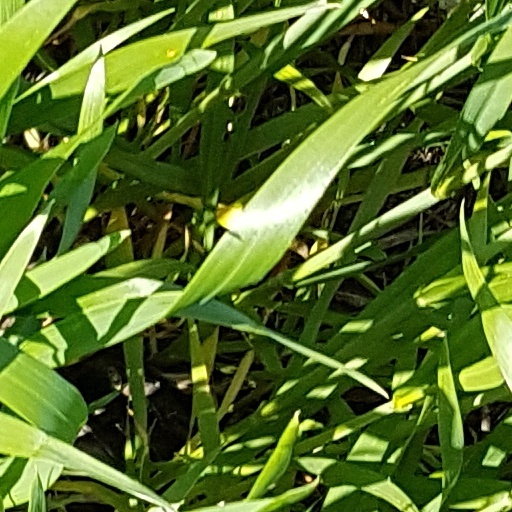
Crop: wheat